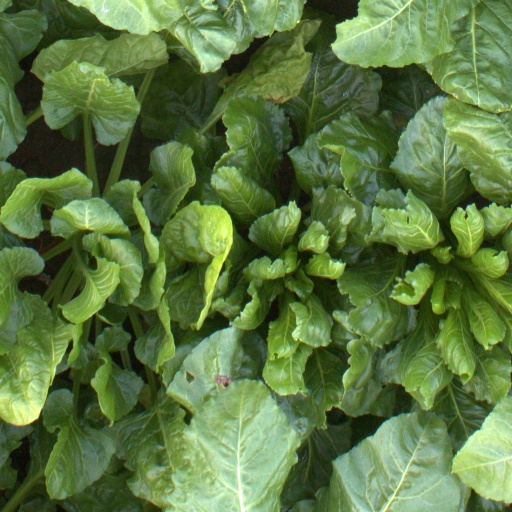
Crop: sugar beet